Alexander Shields

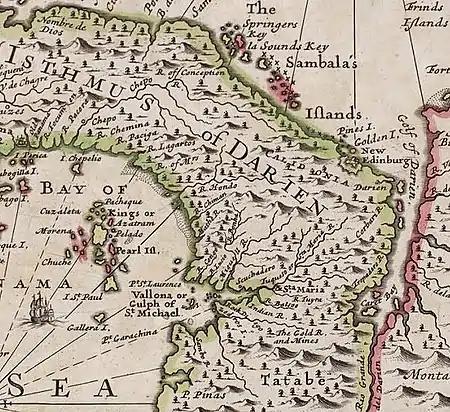
"A New Map of the Isthmus of Darien in America, The Bay of Panama, The Gulph of Vallona or St. Michael, with its Islands and Countries Adjacent".

On 21 July 1699 he was authorised by the commission of the general assembly to proceed, with three other ministers, Francis Borland, Alexander Dalgleish and Archibald Stobo, and a number of colonists, to Darien, this being the second expedition in pursuance of the ill-fated scheme of William Paterson. They sailed in the "Rising Sun" on Sunday 24 September 1699, his charge at home being supplied by brethren in his absence. Shields and his companions were really the first foreign missionaries of the Church of Scotland, the Commission of Assembly having, on 21 July, charged them "particularly that you labour among the natives for their instruction and conversion, as you have access." He was appointed senior minister; they reached Darien late in November 1699. There were quarrels among the colonists. In a letter to the Presbytery of St Andrews, dated 2 February 1700, Shields wrote :"Our meetings amongst ourselves are in the woods, where the chattering of parrots, mourning of pelicans, and din of monkeys is more pleasant than the hellish language of our countrymen in their huts and tents of Kedar; and our converse with the Indians, though with dumb signs, is more satisfying than with the most part of our own people. Several of them came to our meetings for worship, and we have exercised in their families when travelling among them, where they behaved themselves very reverently, but we have neither language nor interpreter. But our people do scandalise them, both by stealing from them and teaching them to swear and drink." Shields made some expeditions inland; at length, with Francis Borland, he crossed over to Jamaica, but had scarcely arrived there before he went down with fever. He died on 14 June 1700 in the house of Isabel Murray at Port Royal, Jamaica. He left property valued at £6,483 16"s". 10"d".